Toyota Industries Shuttles Aichi

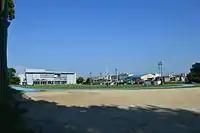
Toyota Shokki Kariya ground

Toyota Shokki play their Top League home games at Mizuho Rugby Stadium in Nagoya. The stadium holds 15,000 people and was originally built in 1941. It has also been used to host international rugby matches, including for the 2014 Asian Five Nations.